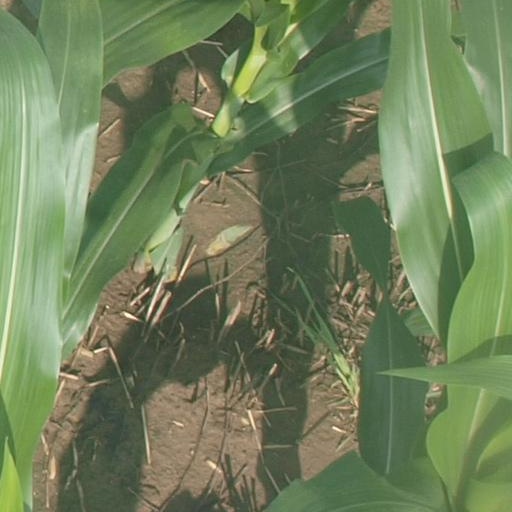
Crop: maize; corn